Speaking of Murder

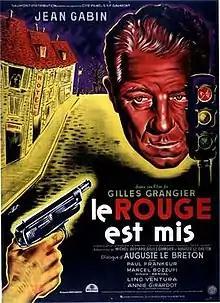
French theatrical release poster

Speaking of Murder is a 1957 French crime film directed by Gilles Grangier and starring Jean Gabin. The original French title is Le rouge est mis, which means "the red light is on". The screenplay is based on a novel by Auguste Le Breton.